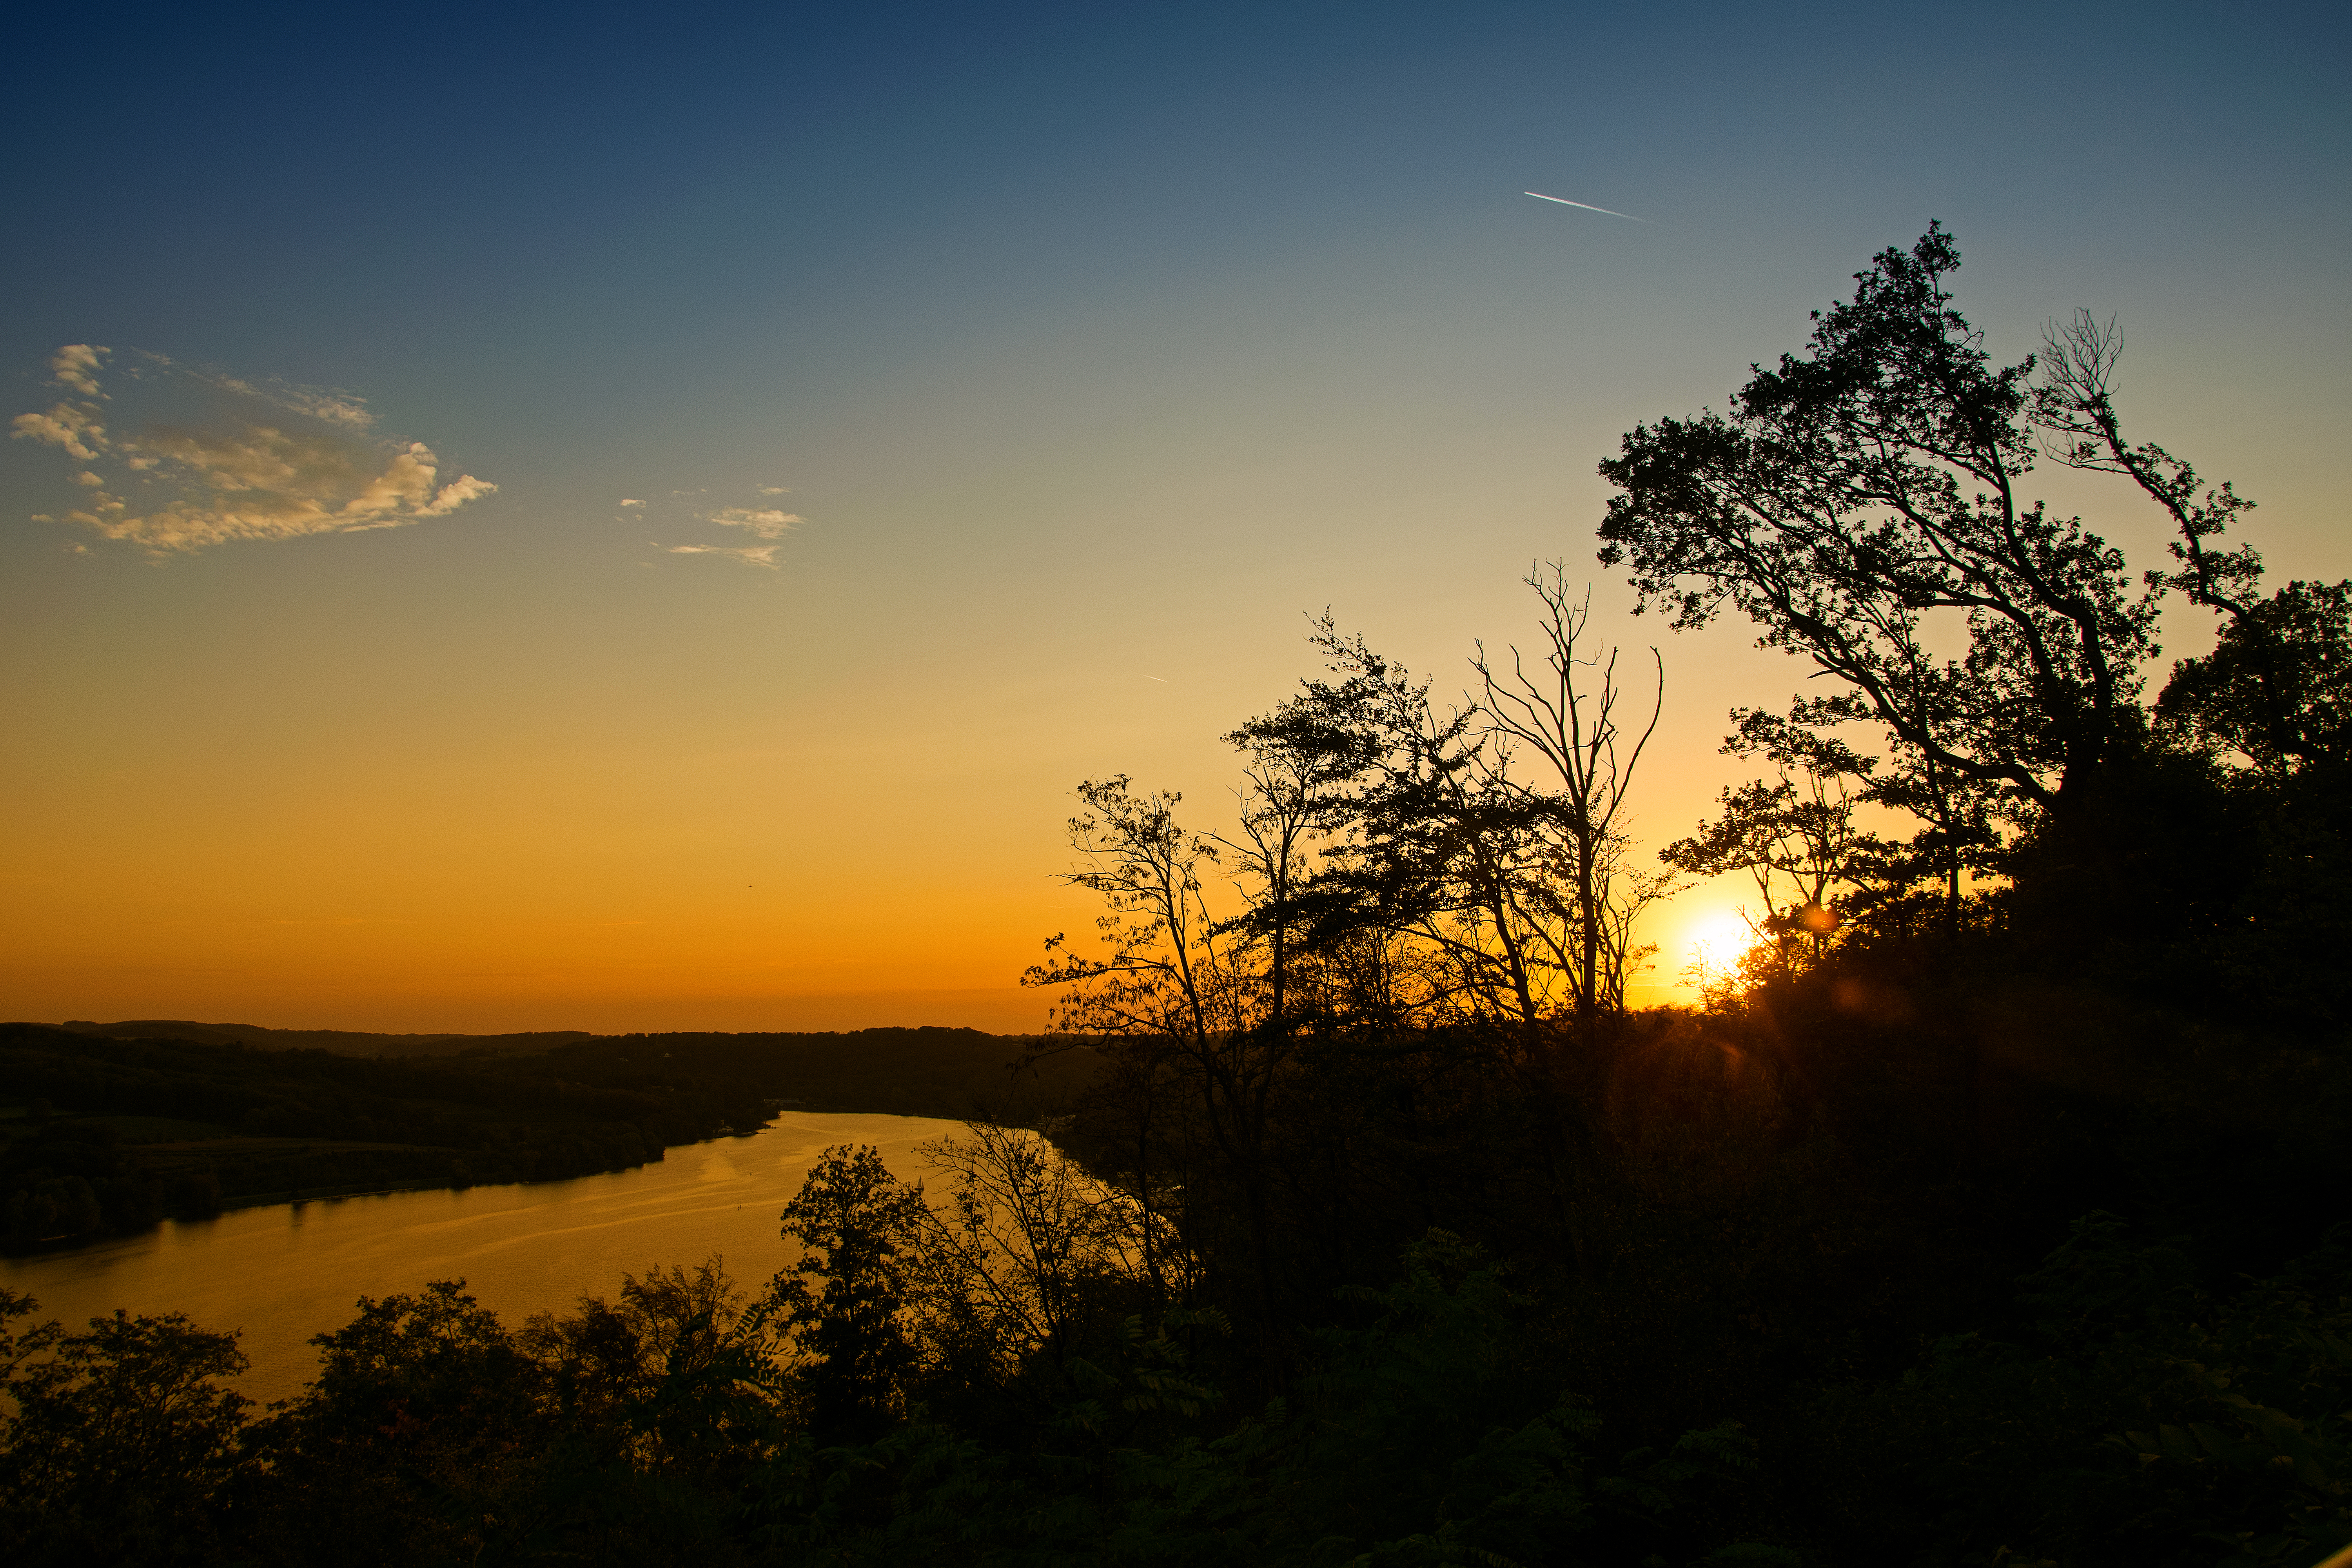
tree, sky, nature, horizon, sunset, sunrise, dawn, wilderness, morning, cloud, evening, atmosphere, sun, sunlight, dusk, afterglow, landscape, field, hill, branch, computer wallpaper, plant, meteorological phenomenon, national park, astronomical object, grass, meadow, red sky at morning, forest